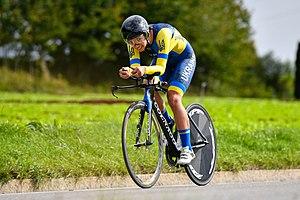
Le contre-la-montre féminin des juniors aux championnats du monde de cyclisme sur route 2018 a lieu sur 20 kilomètres le 24 septembre 2018 à Innsbruck, en Autriche.